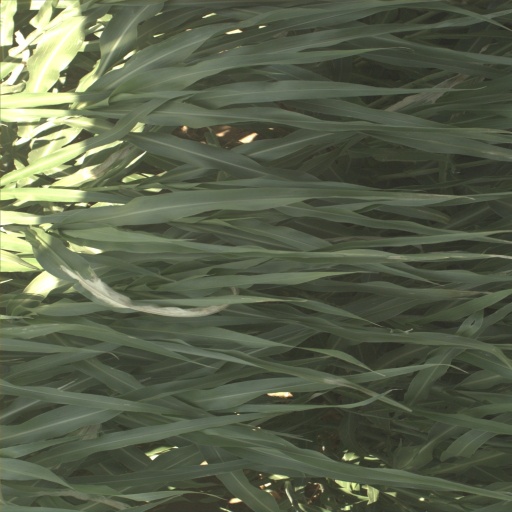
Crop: sorghum